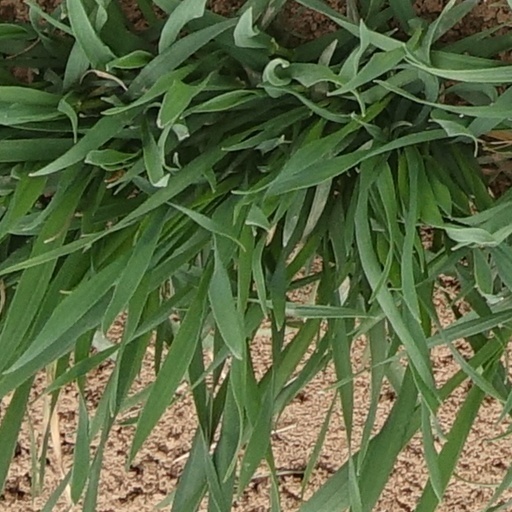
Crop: wheat